Hengistbury Head

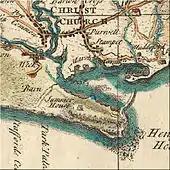
Hengistbury Head as shown in Isaac Taylor's Map of Hampshire, 1759. The isolated building near the centre of the image (labelled "Summer House") is the thatched barn still at the head.

Hengistbury Head is a sandstone headland attached to Southbourne, which is a suburb of the town of Bournemouth to the west; the nearest major settlement is Christchurch to the north. It is the most easterly part of the Borough of Bournemouth, and marks the most easterly point of Poole Bay. Historically part of Hampshire, the Local Government Act 1972 designated the area a part of Dorset. The northern slope of the hill tailing off towards the sea forms Mudeford spit, the sand bar closing Christchurch Harbour from the south.